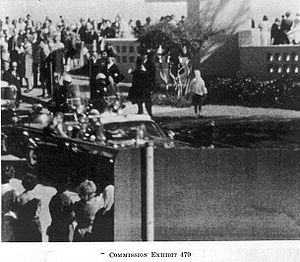
Zapruder-filmen
Billede fra Zapruder-filmen, der viser præsident Kennedy kort før han blev skudt og dræbt.
Zapruder-filmen er en film, som viser drabet på præsident John F. Kennedy den 22. november 1963. De uklare farvebilleder som filmen bestod af blev central i efterforskningen efter Kennedys død. Filmen blev ikke vist offentligt før på TV i 1975.